Angela Davis

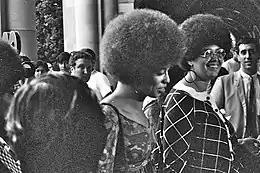
Davis (center, without glasses) enters Royce Hall with Kendra Alexander at UCLA for her first lecture, October 1969

Beginning in 1969, Davis was an acting assistant professor in the philosophy department at the University of California, Los Angeles (UCLA). Although both Princeton and Swarthmore had tried to recruit her, she opted for UCLA because of its urban location. At that time she was known as a radical feminist and activist, a member of the Communist Party USA, and an affiliate of the Los Angeles chapter of the Black Panther Party.